Wonder Boy in Monster Land

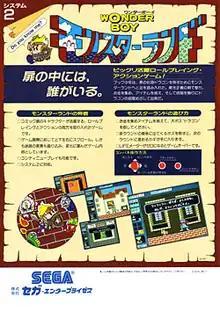
The arcade version, released in Japan as "Wonder Boy: Monster Land", ran on the System 2 hardware.

"Wonder Boy in Monster Land" was created by Ryuchi Nishizawa and Michishisto Ishizuka, two of the three members of a newly founded company called Escape. After the release of the first "Wonder Boy" game, they rebranded the company as "Westone": the first letter in Nishizawa's name means "west", while the first on Ishizuka's name means "stone". Nishizawa, originally an arcade game developer, was trying to take advantage of the quickly emerging role-playing video game genre, with games such as "The Black Onyx", "Wizardry", and "Dragon Quest." He tried to create a game that fused together arcade and RPG elements. Two earlier games Nishizawa had played which fused arcade and RPG elements were "The Tower of Druaga" and "Dragon Buster" from Namco, but he was "irritated" with how those games were designed. He also had an issue with there being "no one to talk to" during the dungeons in "Wizardry" as well as the stages in "The Tower of Druaga" and "Dragon Buster".